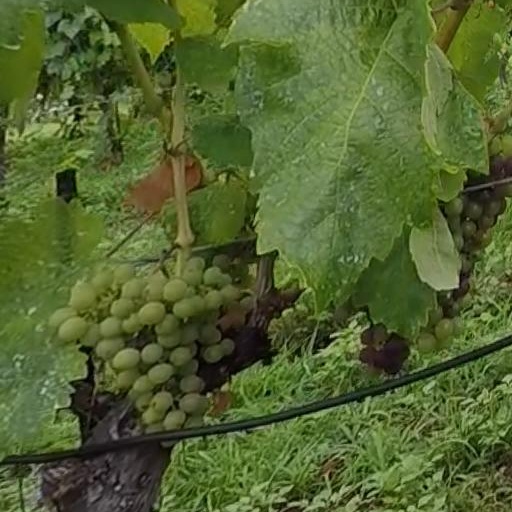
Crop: grape